RMS Laconia (1921)

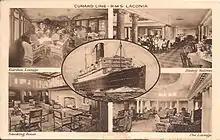
An early postcard depicting the lounge, the garden lounge, the dining salon, and the smoking room on the "Laconia"

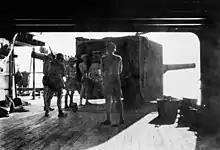

On 4 September 1939, the Admiralty requisitioned "Laconia" and had her converted into an armed merchant cruiser. By January 1940 she had been fitted with eight six-inch guns and two three-inch high-angle guns. After trials off the Isle of Wight, she embarked gold bullion and sailed for Portland, Maine and Halifax, Nova Scotia on 23 January. She spent the next few months escorting convoys to Bermuda and to points in the mid-Atlantic, where they would join up with other convoys.